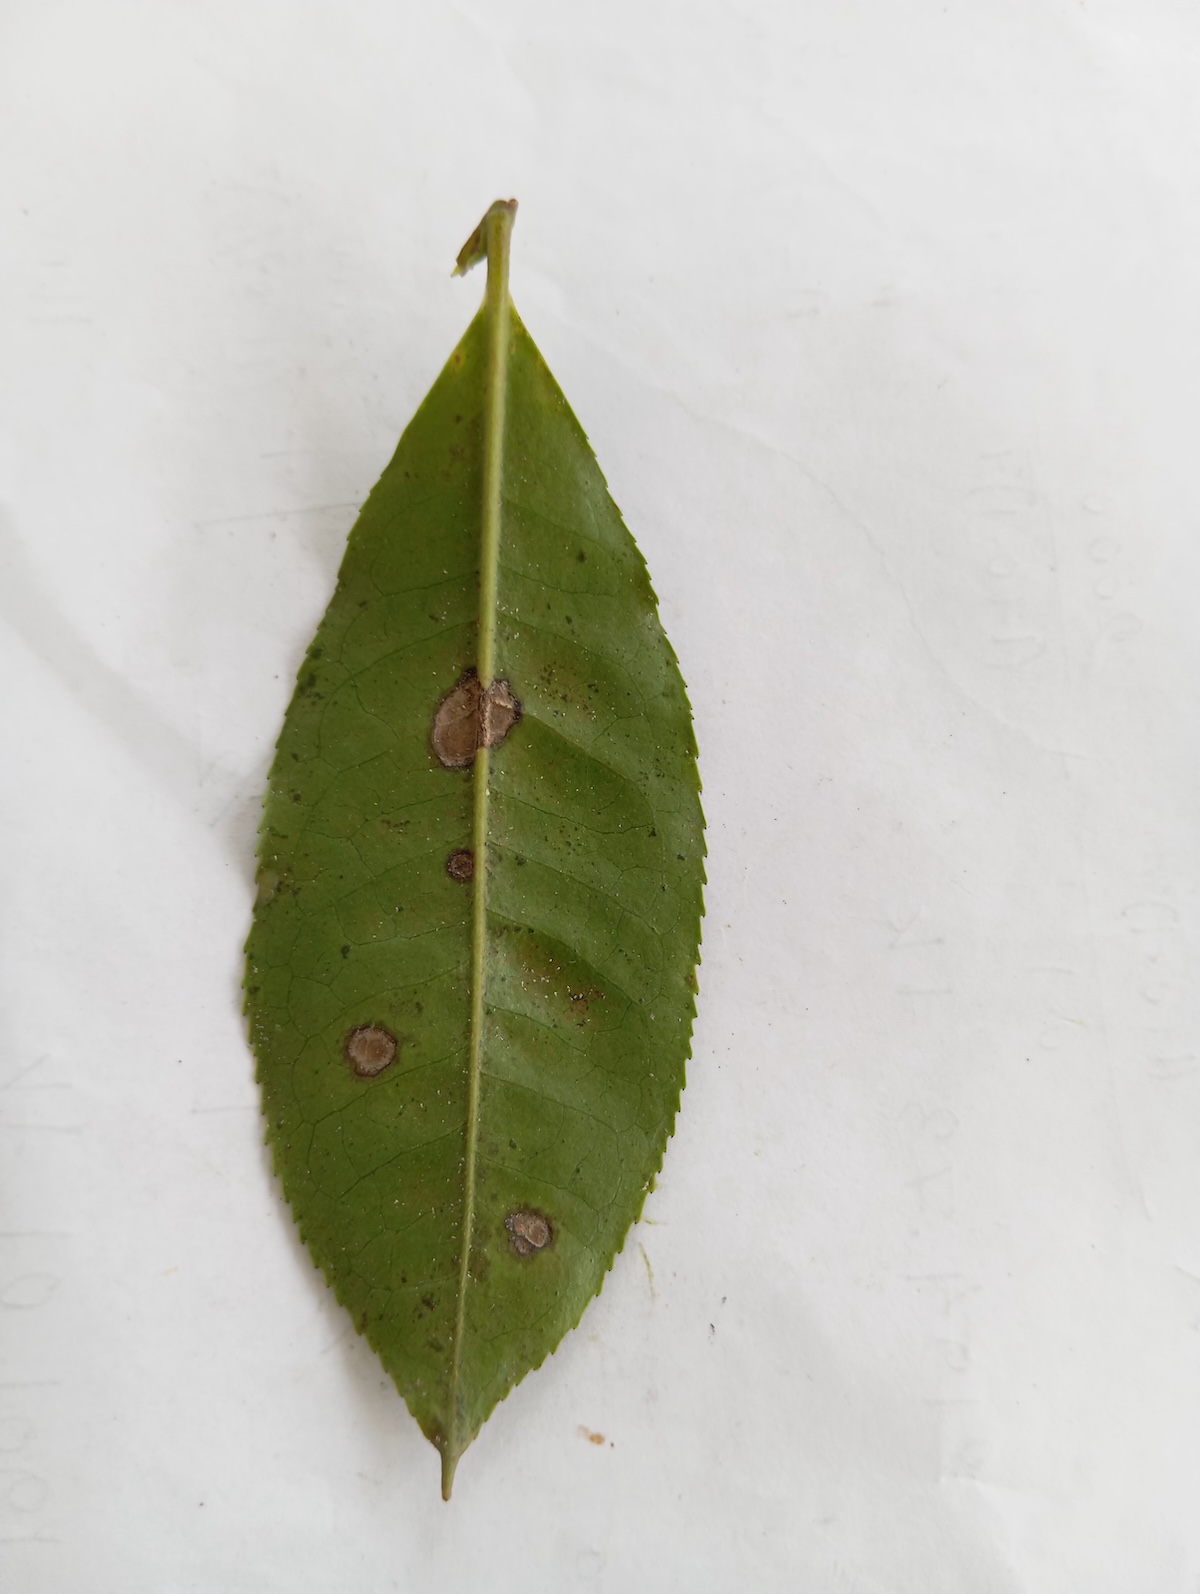
Label: Gray Blight